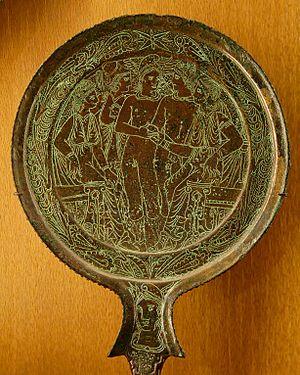
Les miroirs en bronze sont les prédécesseurs des miroirs en verre modernes. Ce type de miroir a été trouvé par les archéologues parmi les assemblages des élites sociales de différentes cultures, de l'Italie étrusque à la Chine.
Menrva dans la mythologie étrusque est la déesse de la sagesse et des arts à l'égale d'Athéna chez les Grecs et de Minerve chez les Romains.